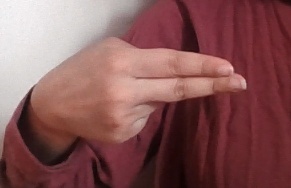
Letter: ain